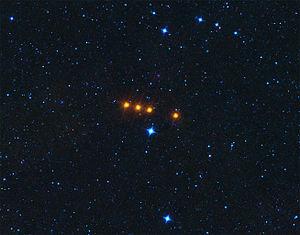
(31) Euphrosyne est le 12ᵉ plus gros astéroïde et le 5ᵉ plus massif de la ceinture d'astéroïdes. Il a été découvert par James Ferguson le 1ᵉʳ septembre 1854 et est le premier astéroïde découvert en Amérique du Nord. Il est nommé d'après Euphrosyne, qui est l'une des Charites, symbolisant la joie, dans la mythologie grecque.